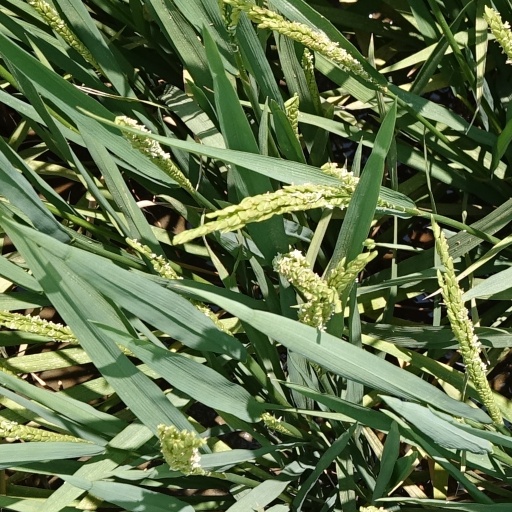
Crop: rice